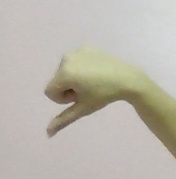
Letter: waw